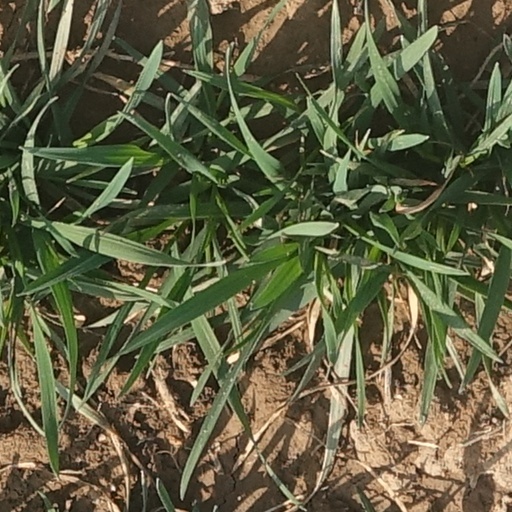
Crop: wheat